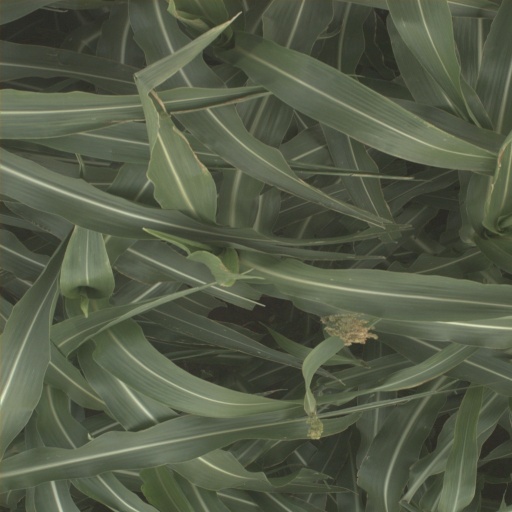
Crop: sorghum